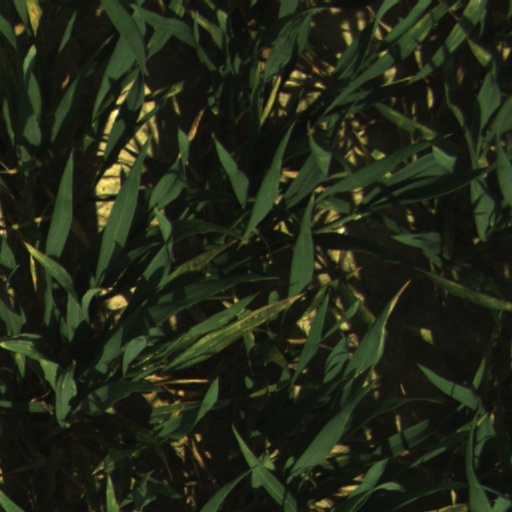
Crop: wheat